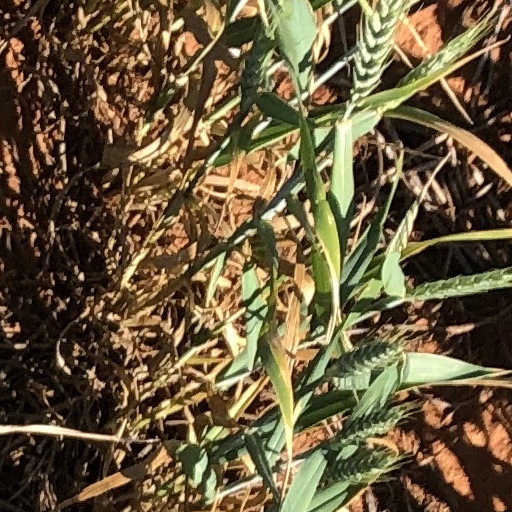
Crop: wheat